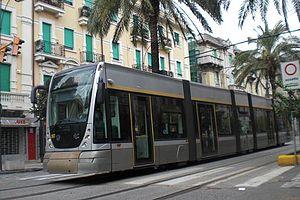
Le tramway de Messine est un réseau de tramway qui dessert la ville de Messine. Totalisant une longueur d'environ 7,7 kilomètres, la première ligne a été inaugurée en 2003.